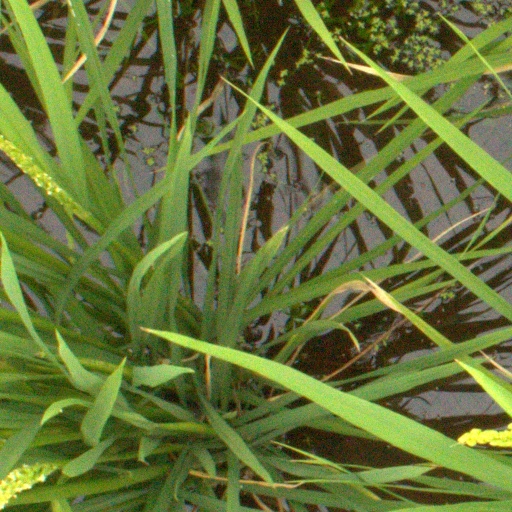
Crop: rice